Polygonal fort

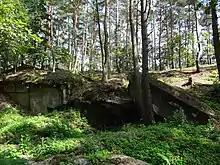
A concrete casemate at Fort XVIII of the Modlin Fortress, destroyed during the Battle of Modlin in 1939

On the Eastern Front, most polygonal fortifications were also quickly overcome by heavy artillery. The Kaunas Fortress (now in Lithuania) was the most expensive fortification in the Russian Empire, but a modernisation programme was incomplete. In July 1915, German assaults concentrated on three un-modernised forts in the southwest sector. Following the loss of these forts the garrison abandoned the entire fortress, prompted by the desertion of their commanding officer on the previous day, the assault having lasted only eleven days. Another Russian ring fortress at Novogeorgievsk, later renamed Modlin, which guarded the northern approach to Warsaw, fell after a siege of 10 days in August 1915, with the loss of 90,000 men taken prisoner and 1,600 guns. The largest Austro-Hungarian fortification was Przemyśl Fortress which protected the province of Eastern Galicia and had a ring of twenty five modern polygonal forts. An invading Russian army besieged the fortress, but initially lacked heavy artillery and were short of ammunition for their field guns. An initial infantry assault in September 1914 was repulsed with heavy Russian losses, but the fortress was finally surrendered in the following March, after both a relief attempt and a breakout had failed.